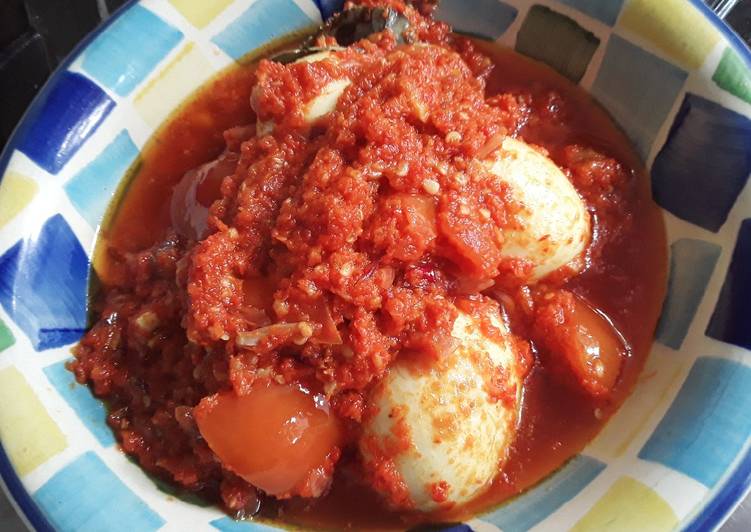
Label: telur_balado